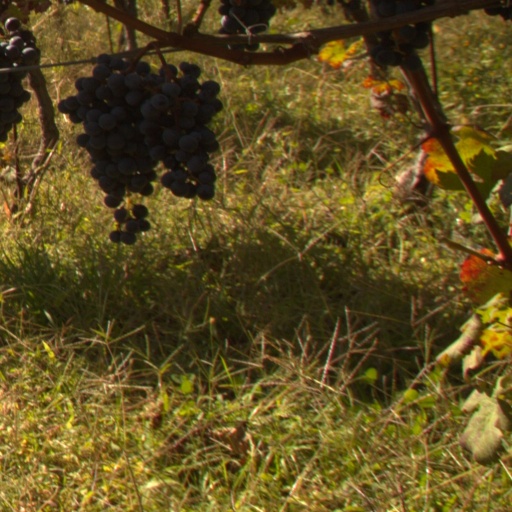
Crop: grape